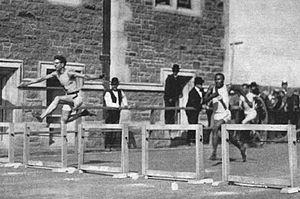
George Poage est un athlète américain, né le 6 novembre 1880 à Hannibal et mort le 11 avril 1962 à Chicago.